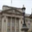
Label: castle